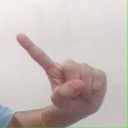
अक्षर: ए